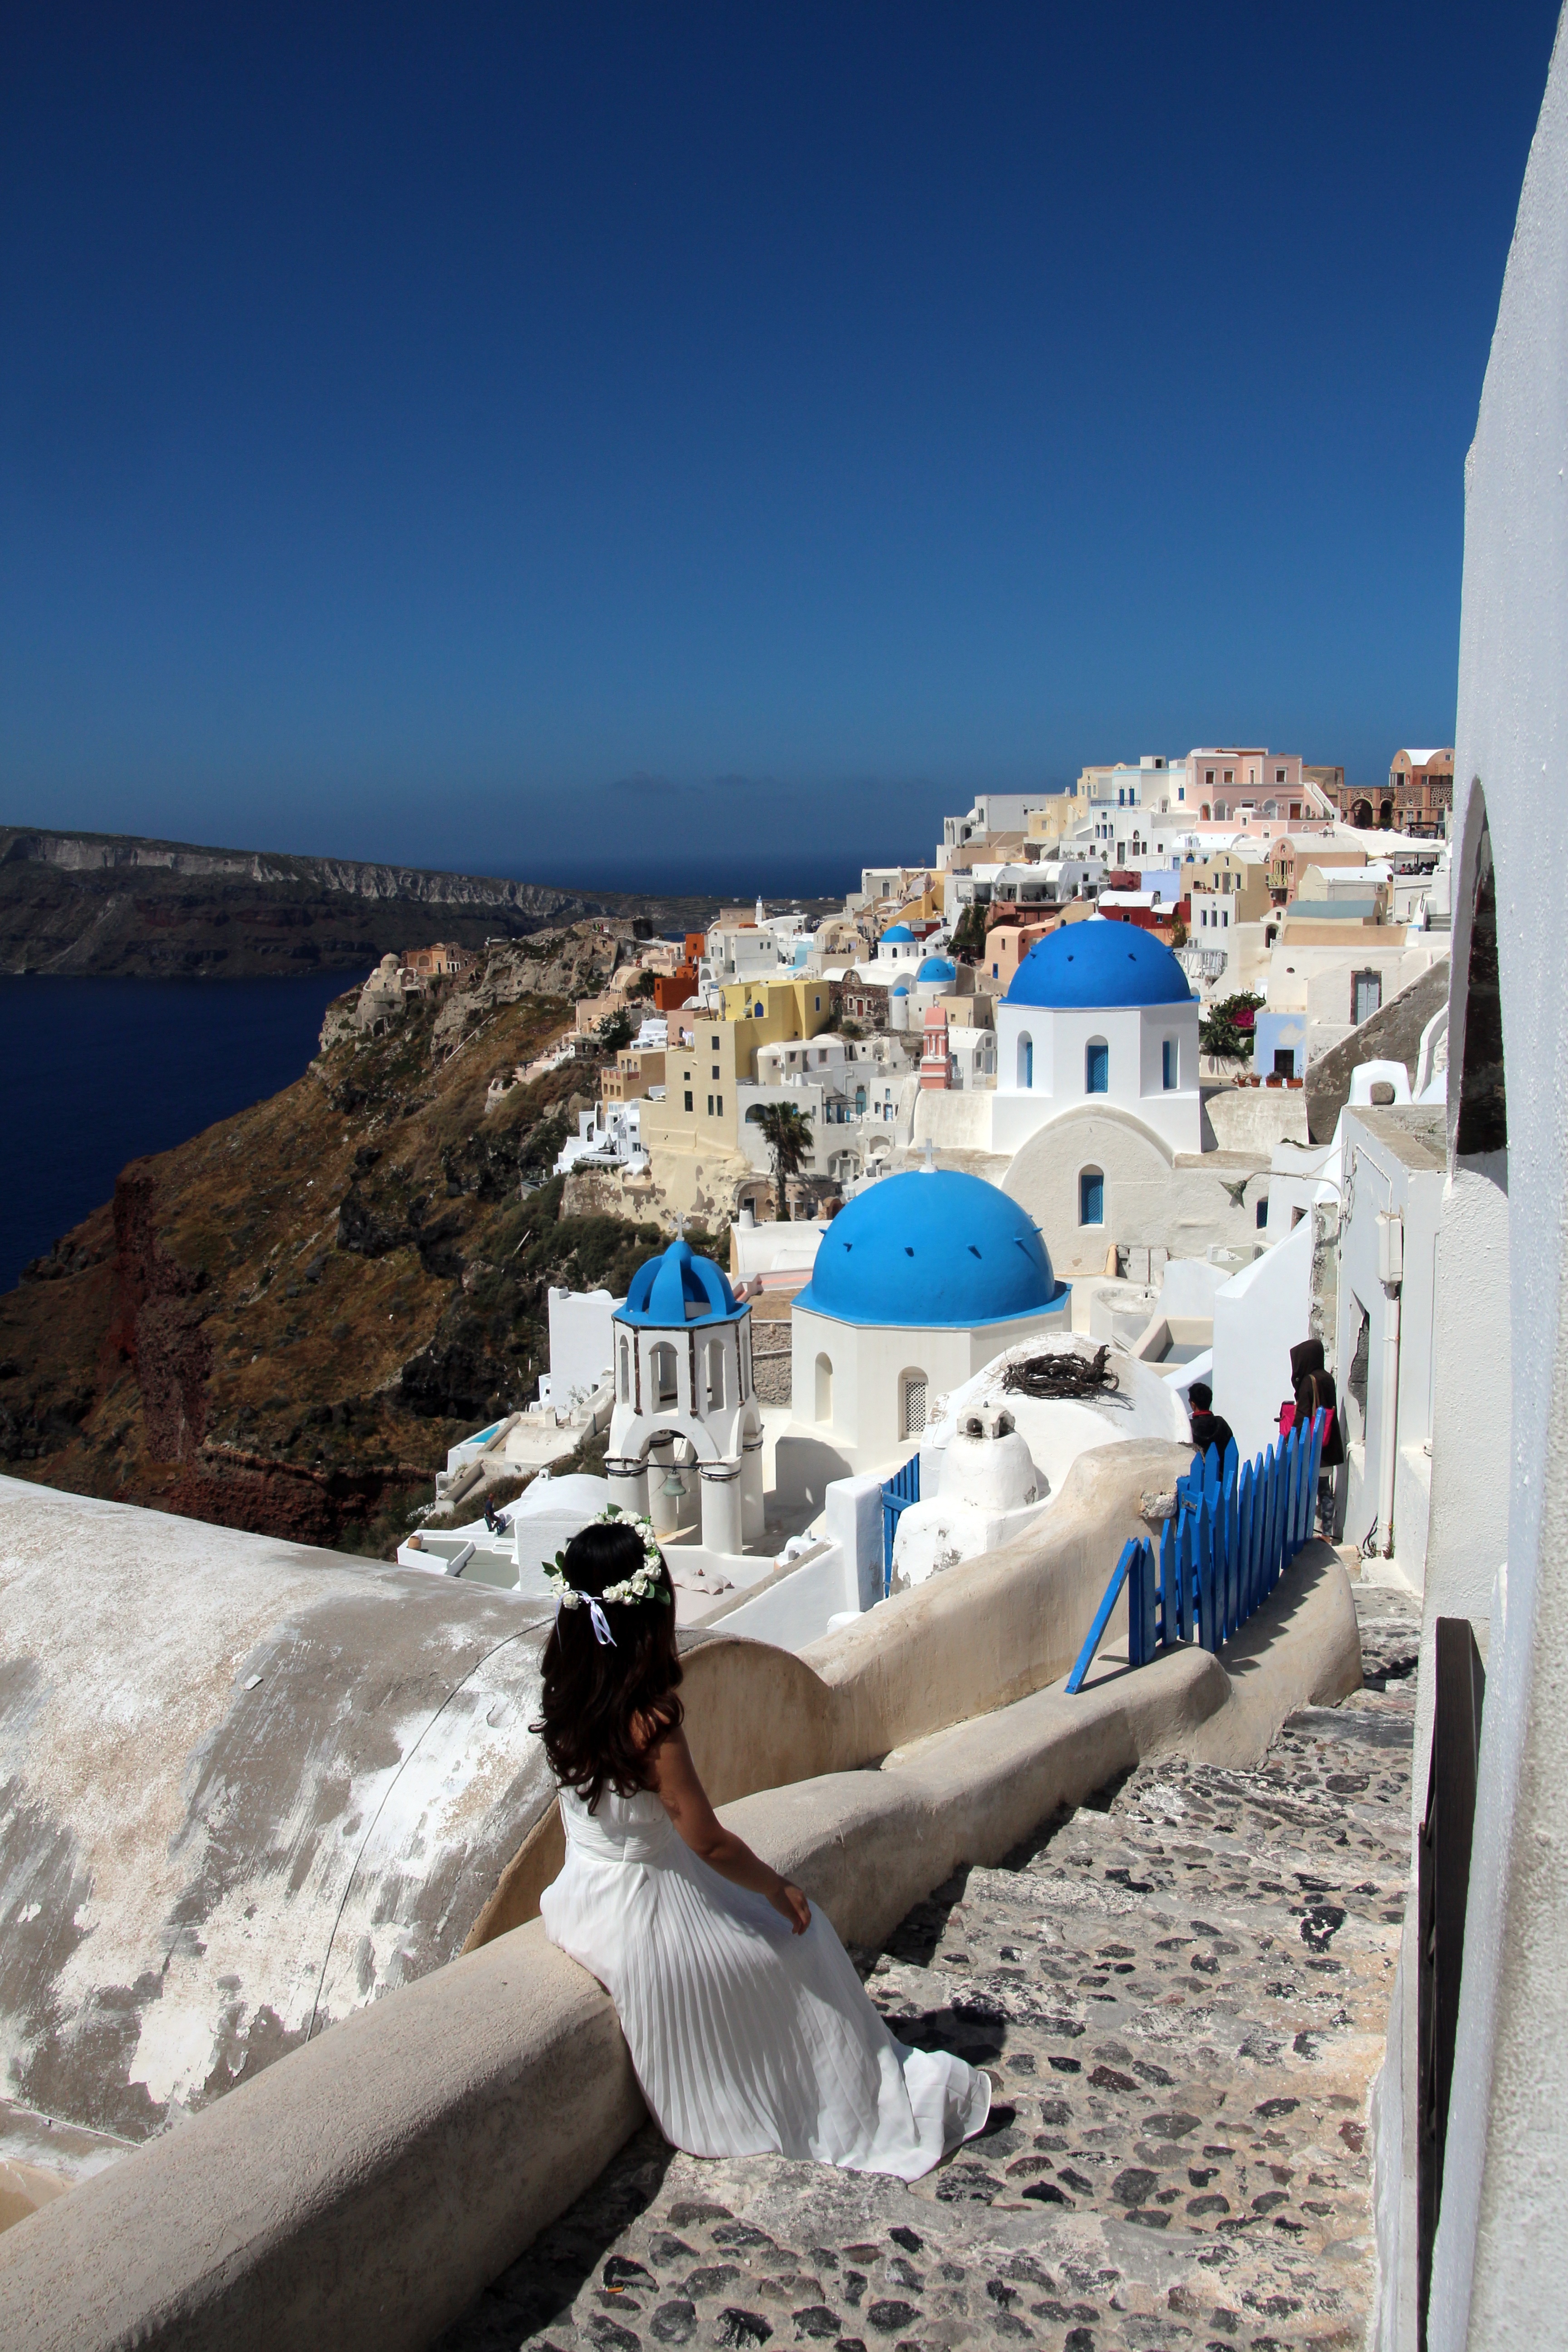
beach, sea, coast, ocean, snow, winter, white, photography, home, vacation, travel, island, blue, tourism, wedding, bride, santorini, stairs, greece